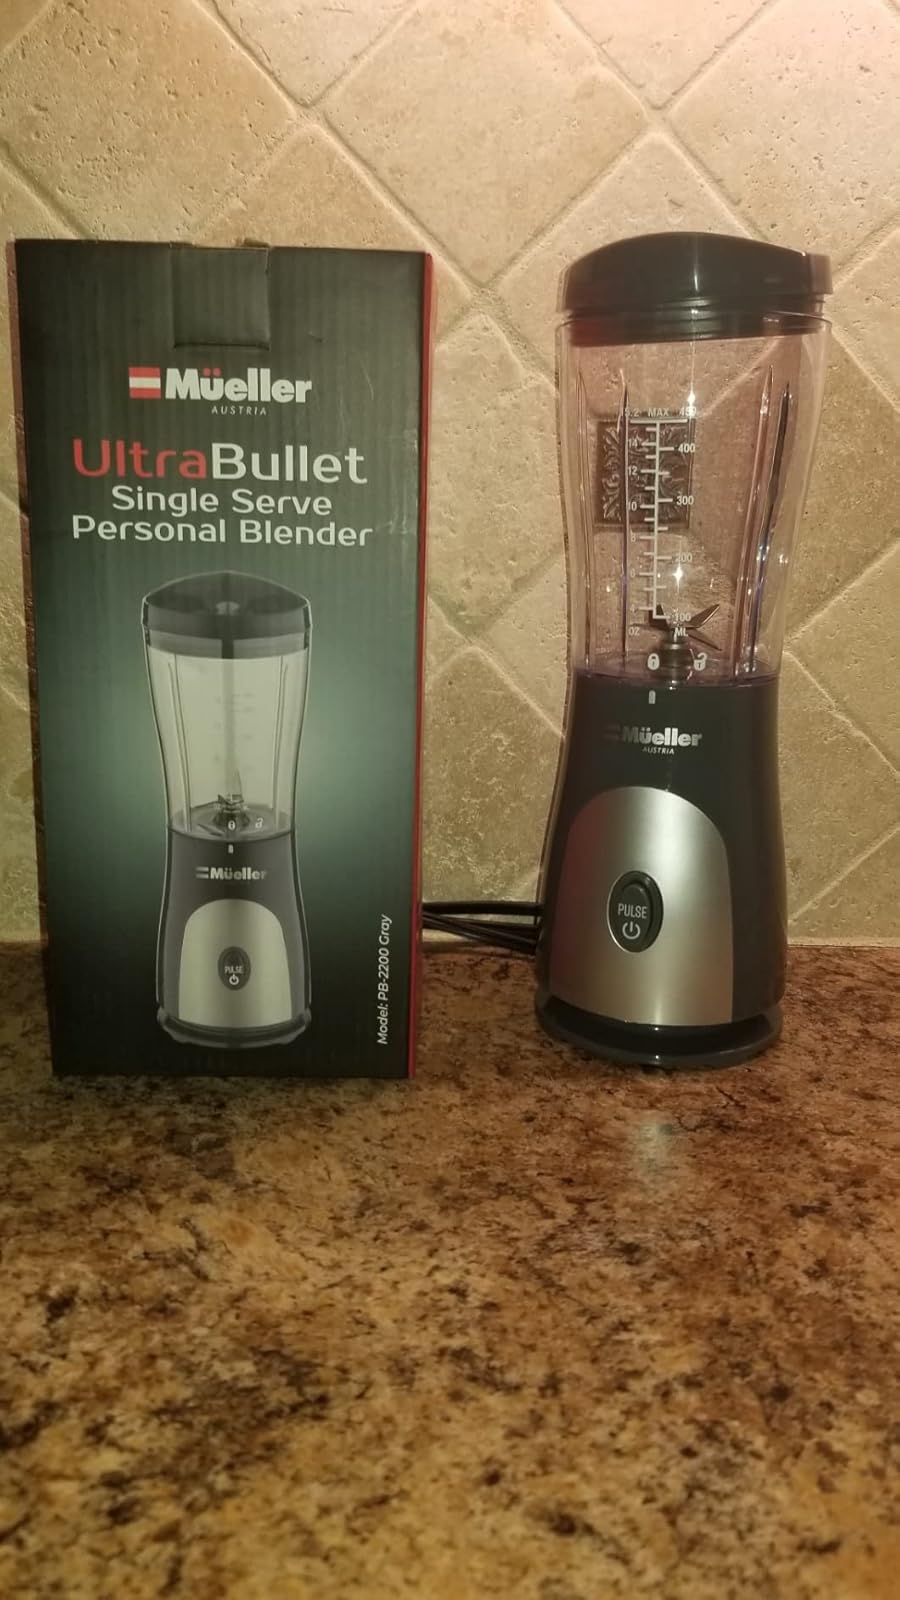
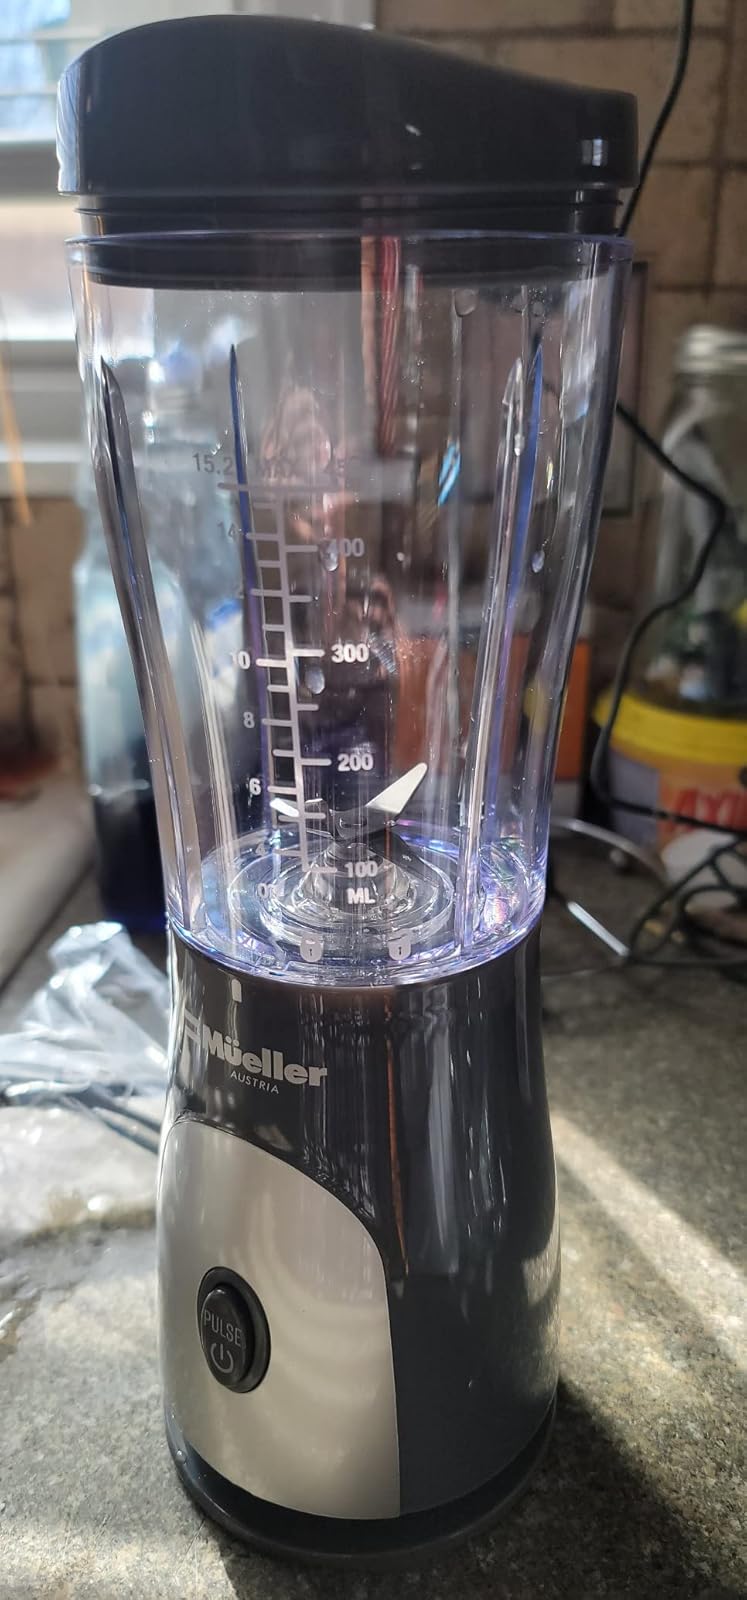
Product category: items_blender
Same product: yes